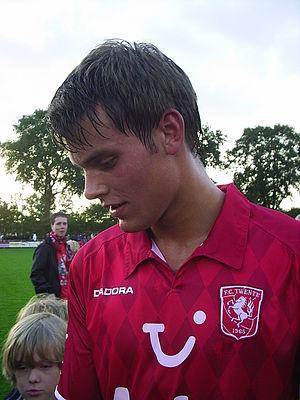
Stefan Thesker, né le 11 mars 1991 à Ahaus, est un footballeur allemand. Il évolue au poste de défenseur central Holstein Kiel.